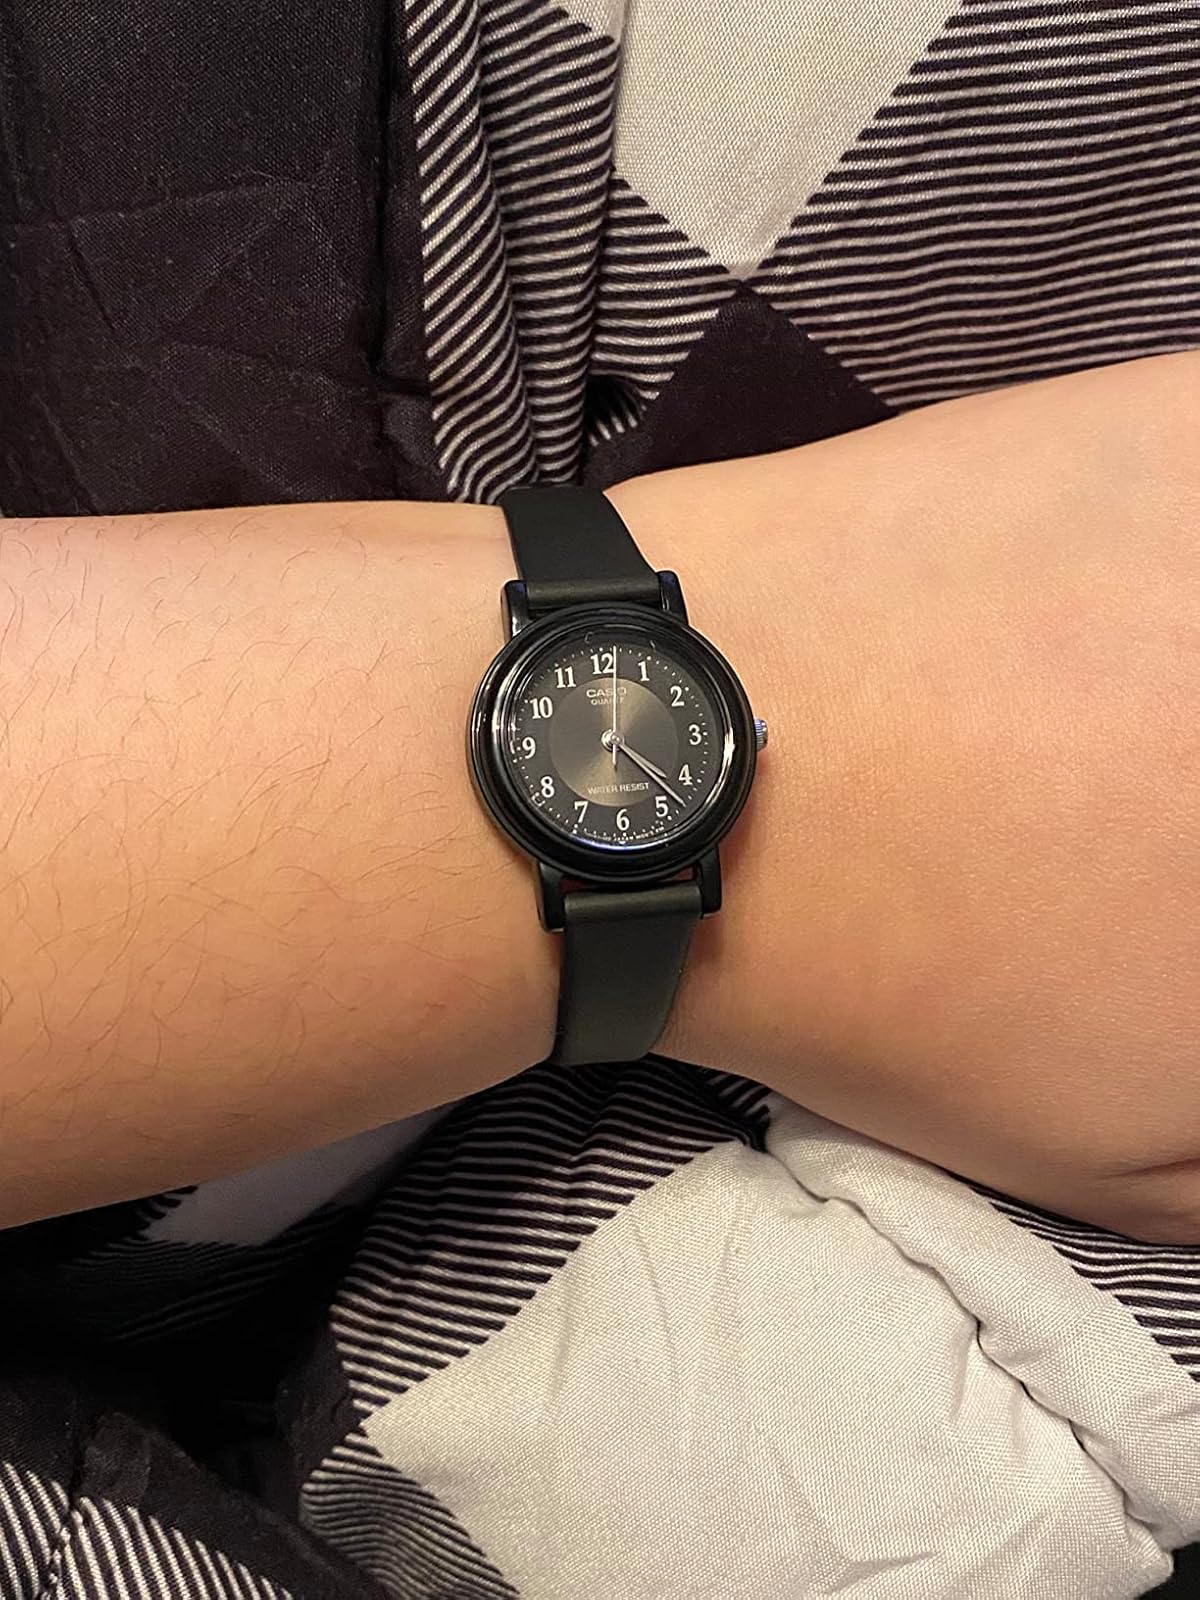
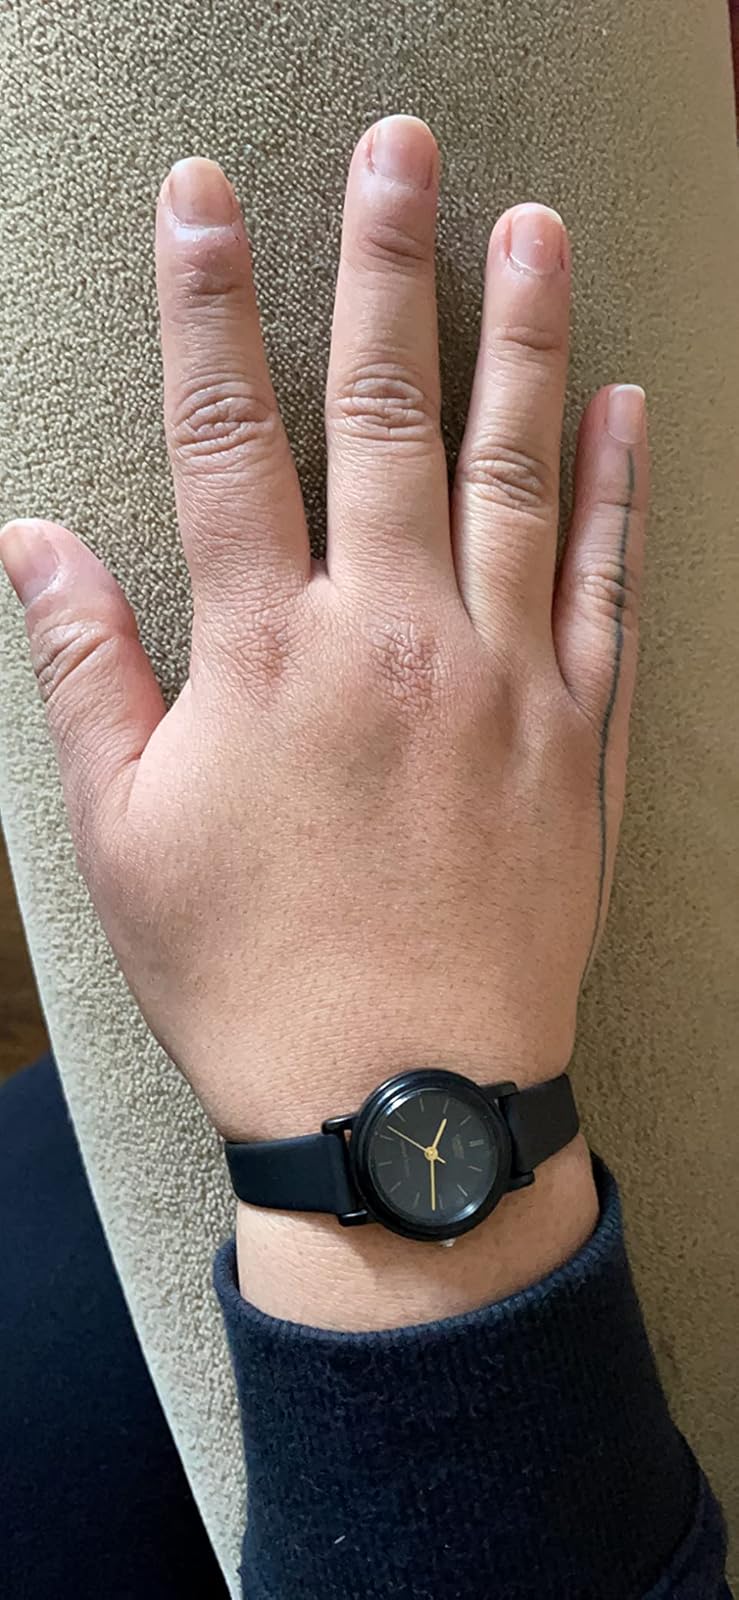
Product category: accessories_watch
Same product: no